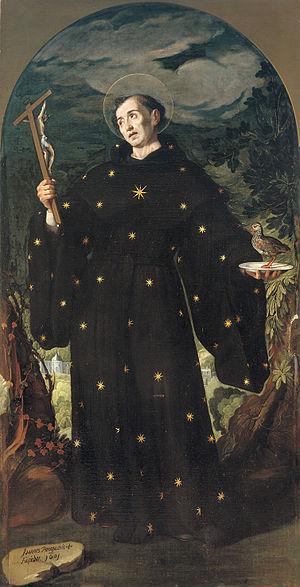
Cornelius De Corte, dont le nom a été latinisé en Curtius, est un religieux augustin belge, conseiller et historiographe de l'empereur Ferdinand II de Habsbourg, et hagiographe de sa famille religieuse.